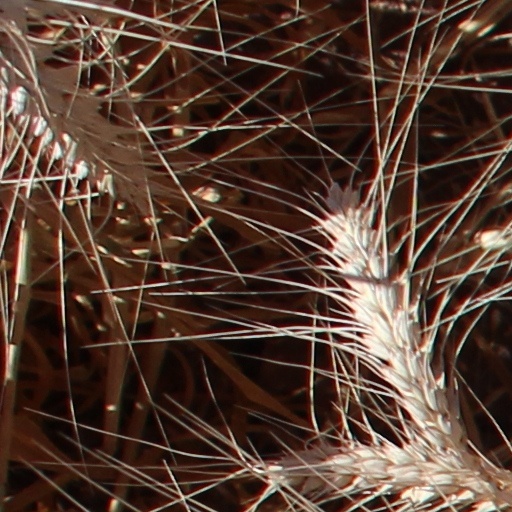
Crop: wheat